Karl Allmenröder

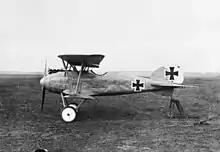
Karl Allmenröder's Albatros D.III fighter was painted red and white.

Allmenröder claimed his first victim, a BE.2c from No. 16 Squadron RFC at noon on 17 February 1917. He scored four more victories the following month, becoming an ace on 30 March. On 24 March 1917, he was awarded the Iron Cross First Class for his valor.